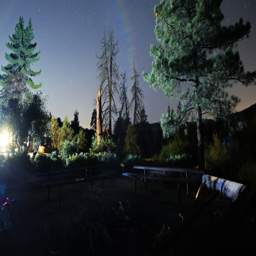
time - lapse footage with zoom out motion of a group of campers surrounding bonfire in alpine mountain